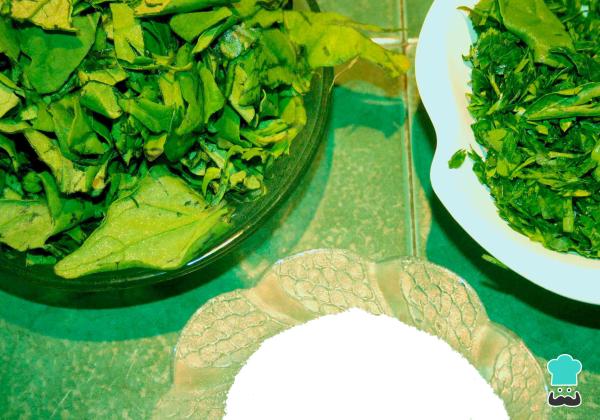
Ordena la mesa de trabajo,y coloca todo lavado, picado y en las medidas exactas. Existen muchas recetas de espinacas pero si pruebas ésta repetirás, muchas veces. ¡A trabajar!